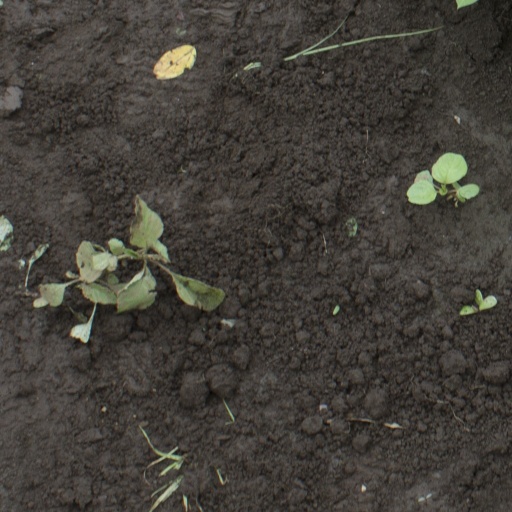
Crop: soybean